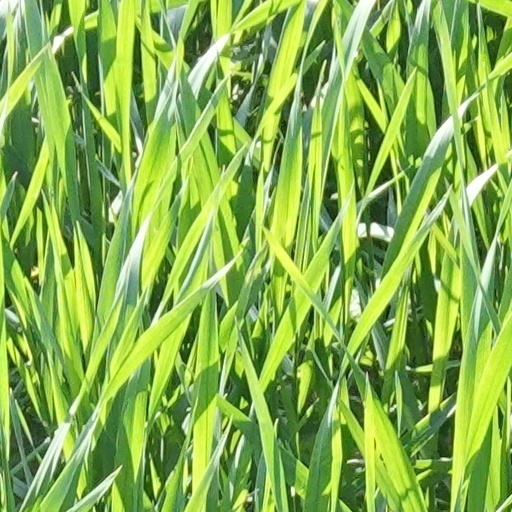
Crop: wheat